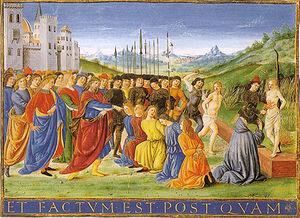
Gabriello di Vante, dit Attavante degli Attavanti est un enlumineur italien de la Haute Renaissance.